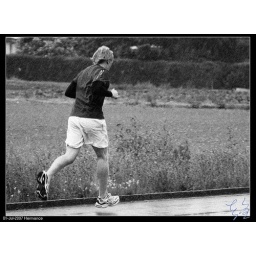
A guy was running in rain. I was hiding under a tree ^^